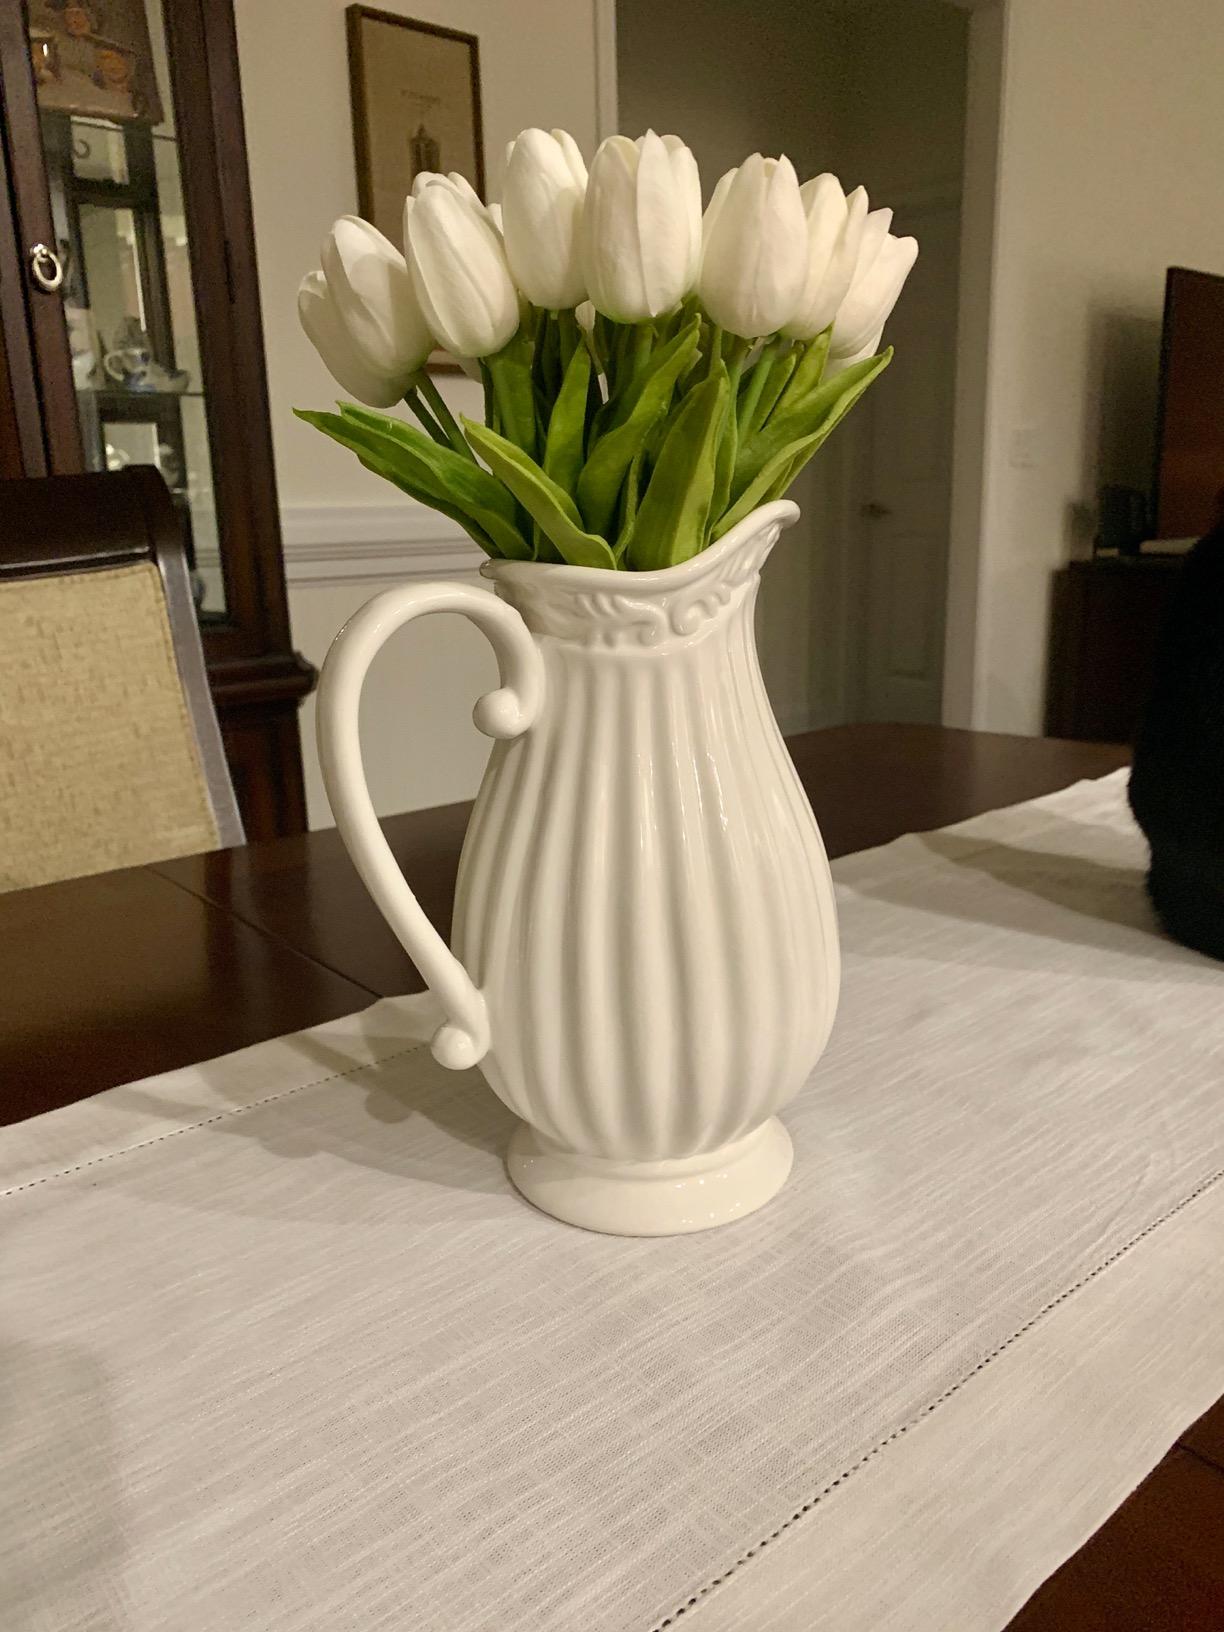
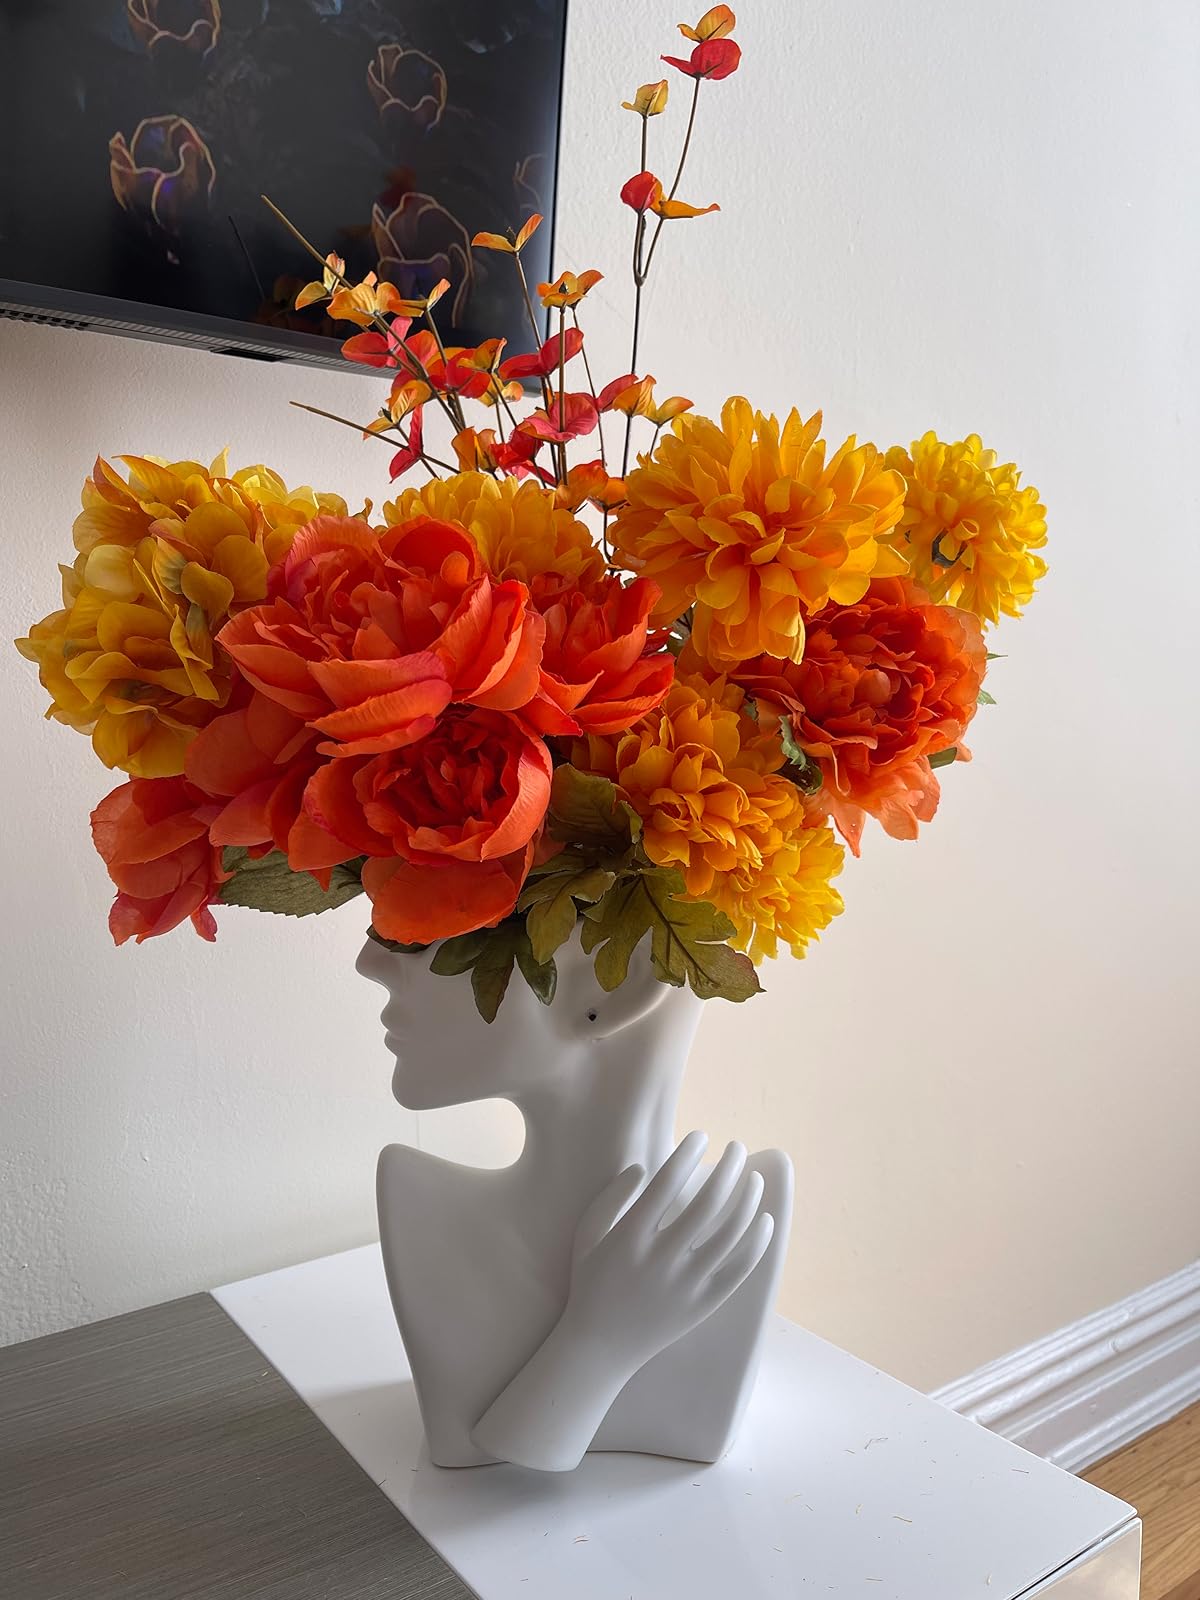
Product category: vase
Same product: no